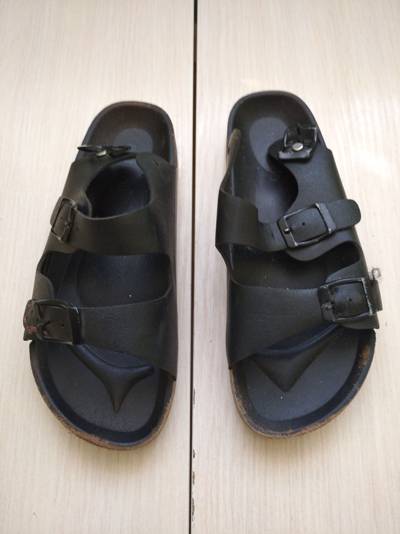
Waste category: shoes